The Vent!

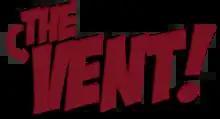
Logo

The Vent! is a Canadian English language sketch comedy television series, produced by A Sweet Little Production Company. The series premiered on June 28, 2009 at 8:30 pm EST on Canadian digital cable specialty channel, OUTtv.